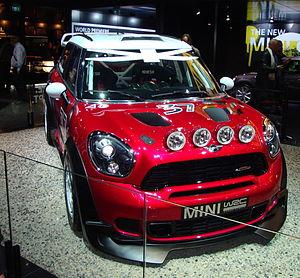
mini WRC Paris 2010
Mini World Rallye Team est le département compétition de Mini, dont l'équipe est engagée en championnat du monde des rallyes en 2011.